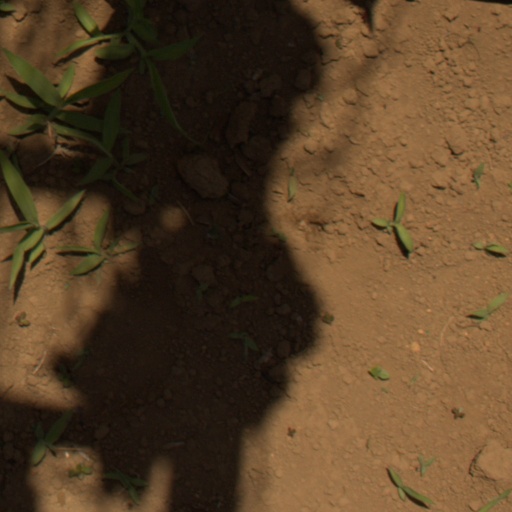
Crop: Jerusalem artichoke